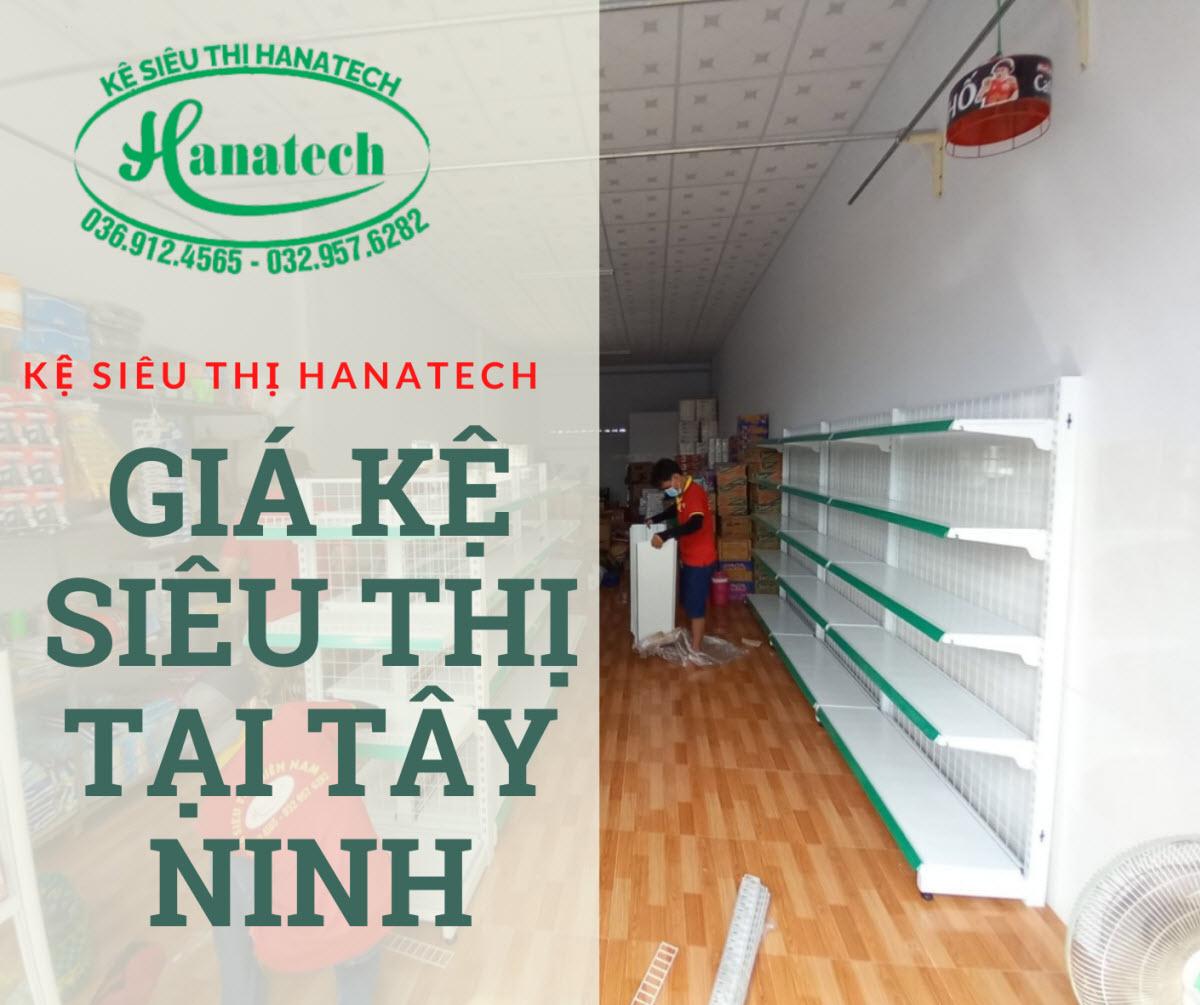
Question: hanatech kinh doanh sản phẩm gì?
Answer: hanatech kinh doanh kệ siêu thị